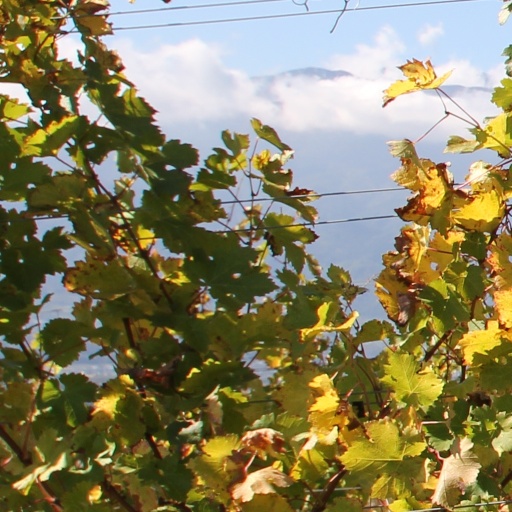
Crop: grape